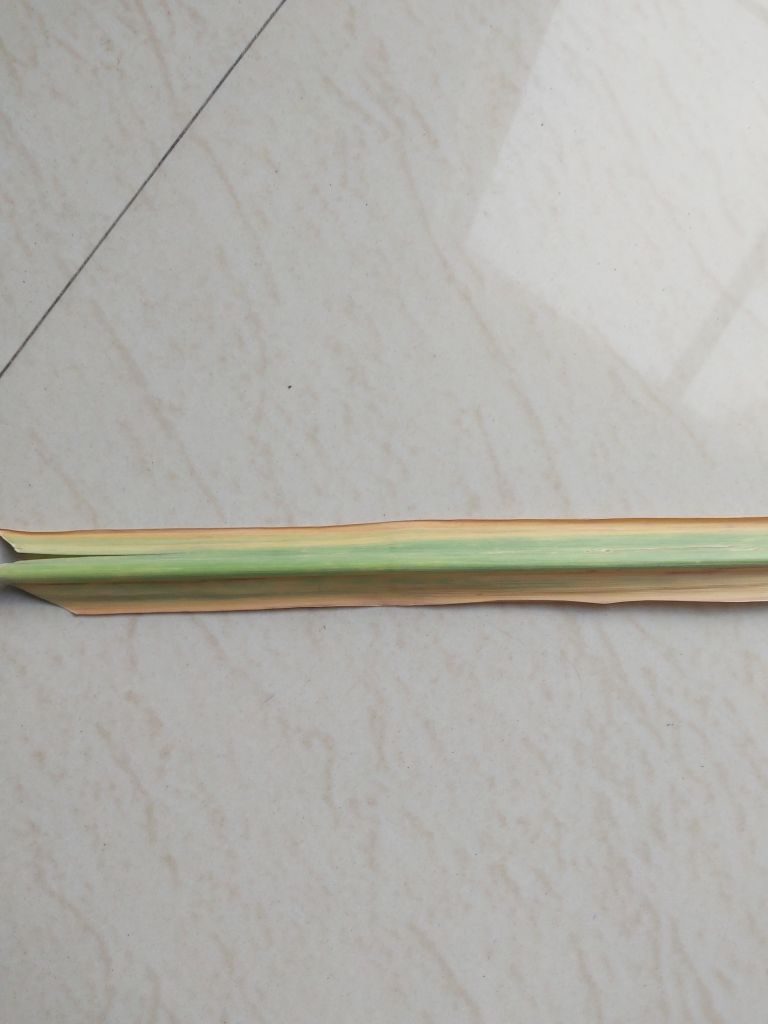
Label: Yellow Leaf